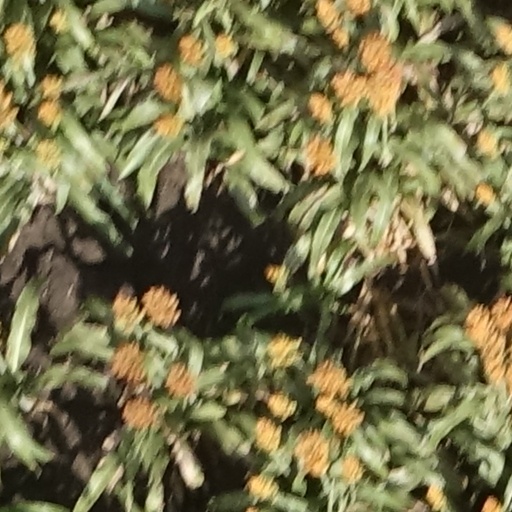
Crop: sorghum